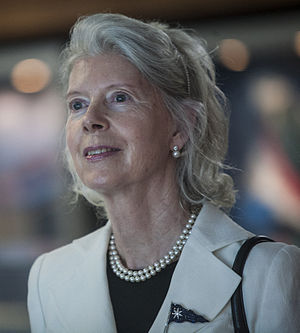
Ane Mærsk Mc-Kinney Uggla
Ane Mærsk Mc-Kinney Uggla i Okpo, Sydkorea ved navngivningsceremonien for skibet Mærsk Mc-Kinney Møller
Ane Mærsk Mc-Kinney Uggla er en dansk erhvervsleder.